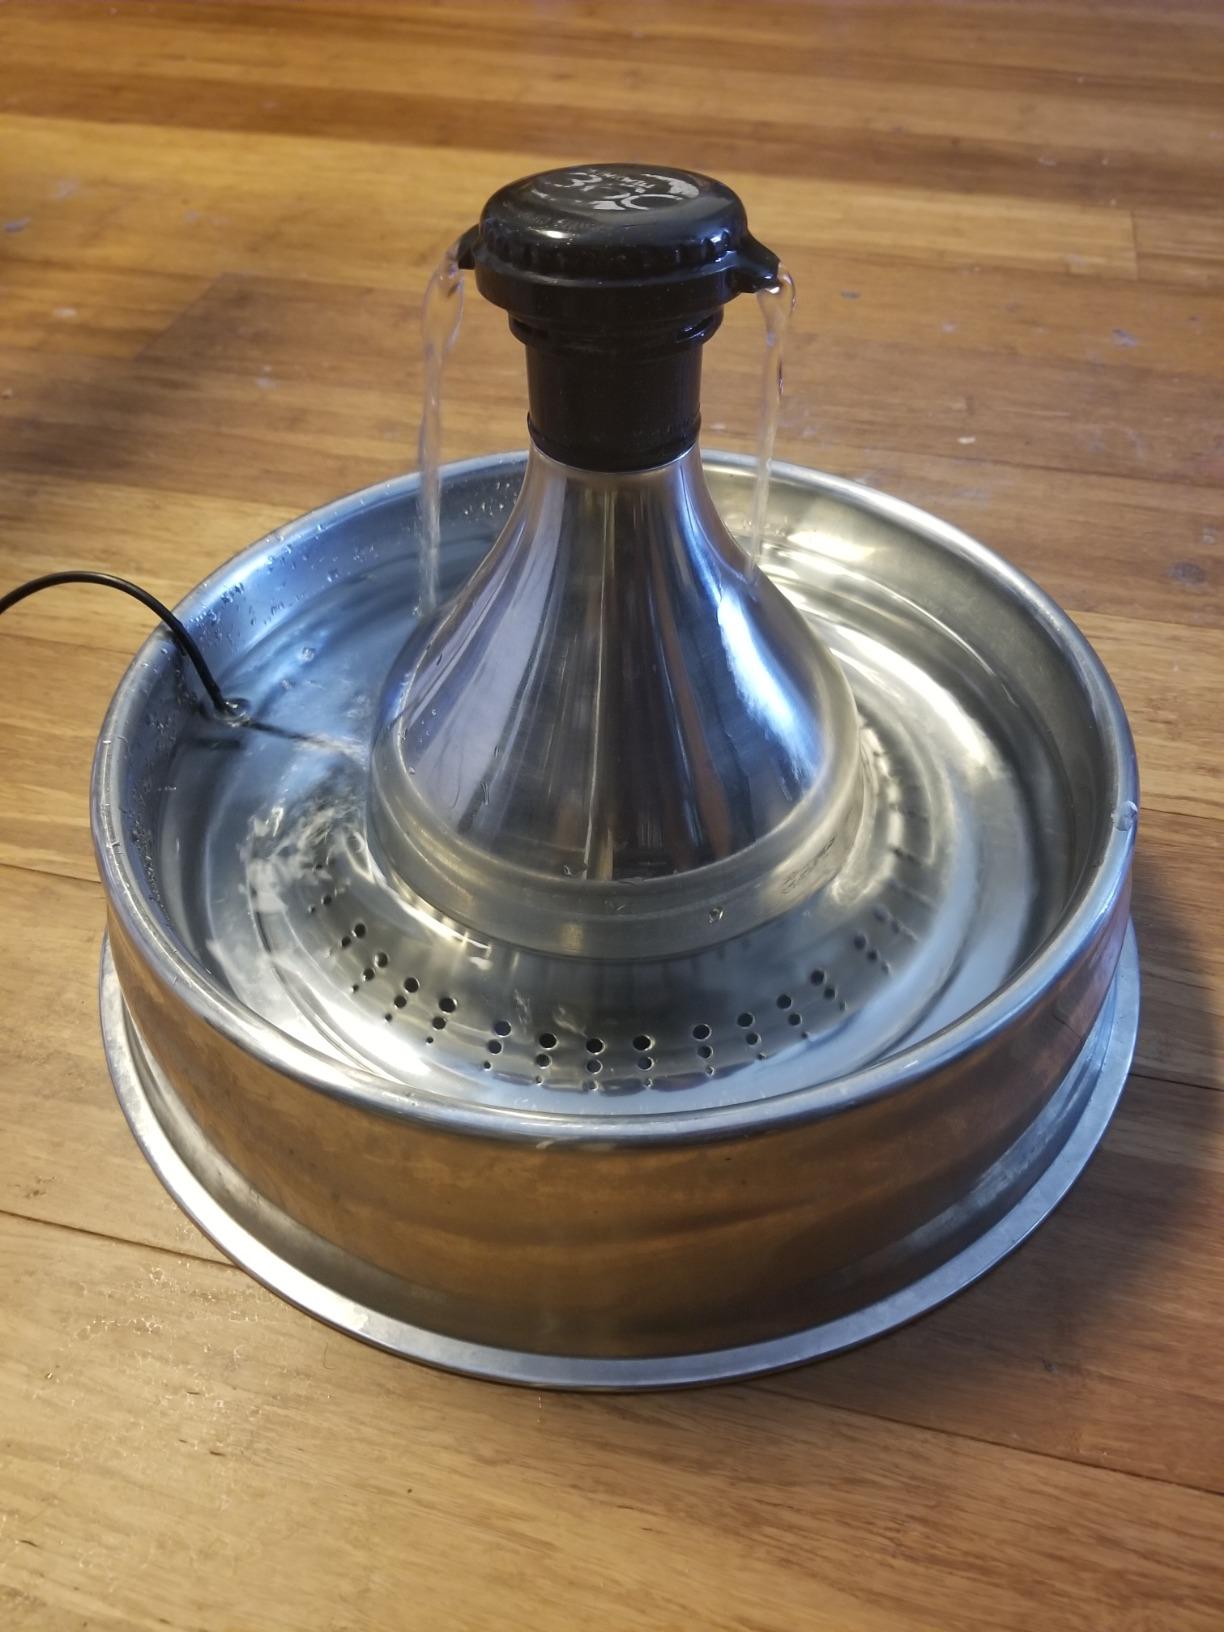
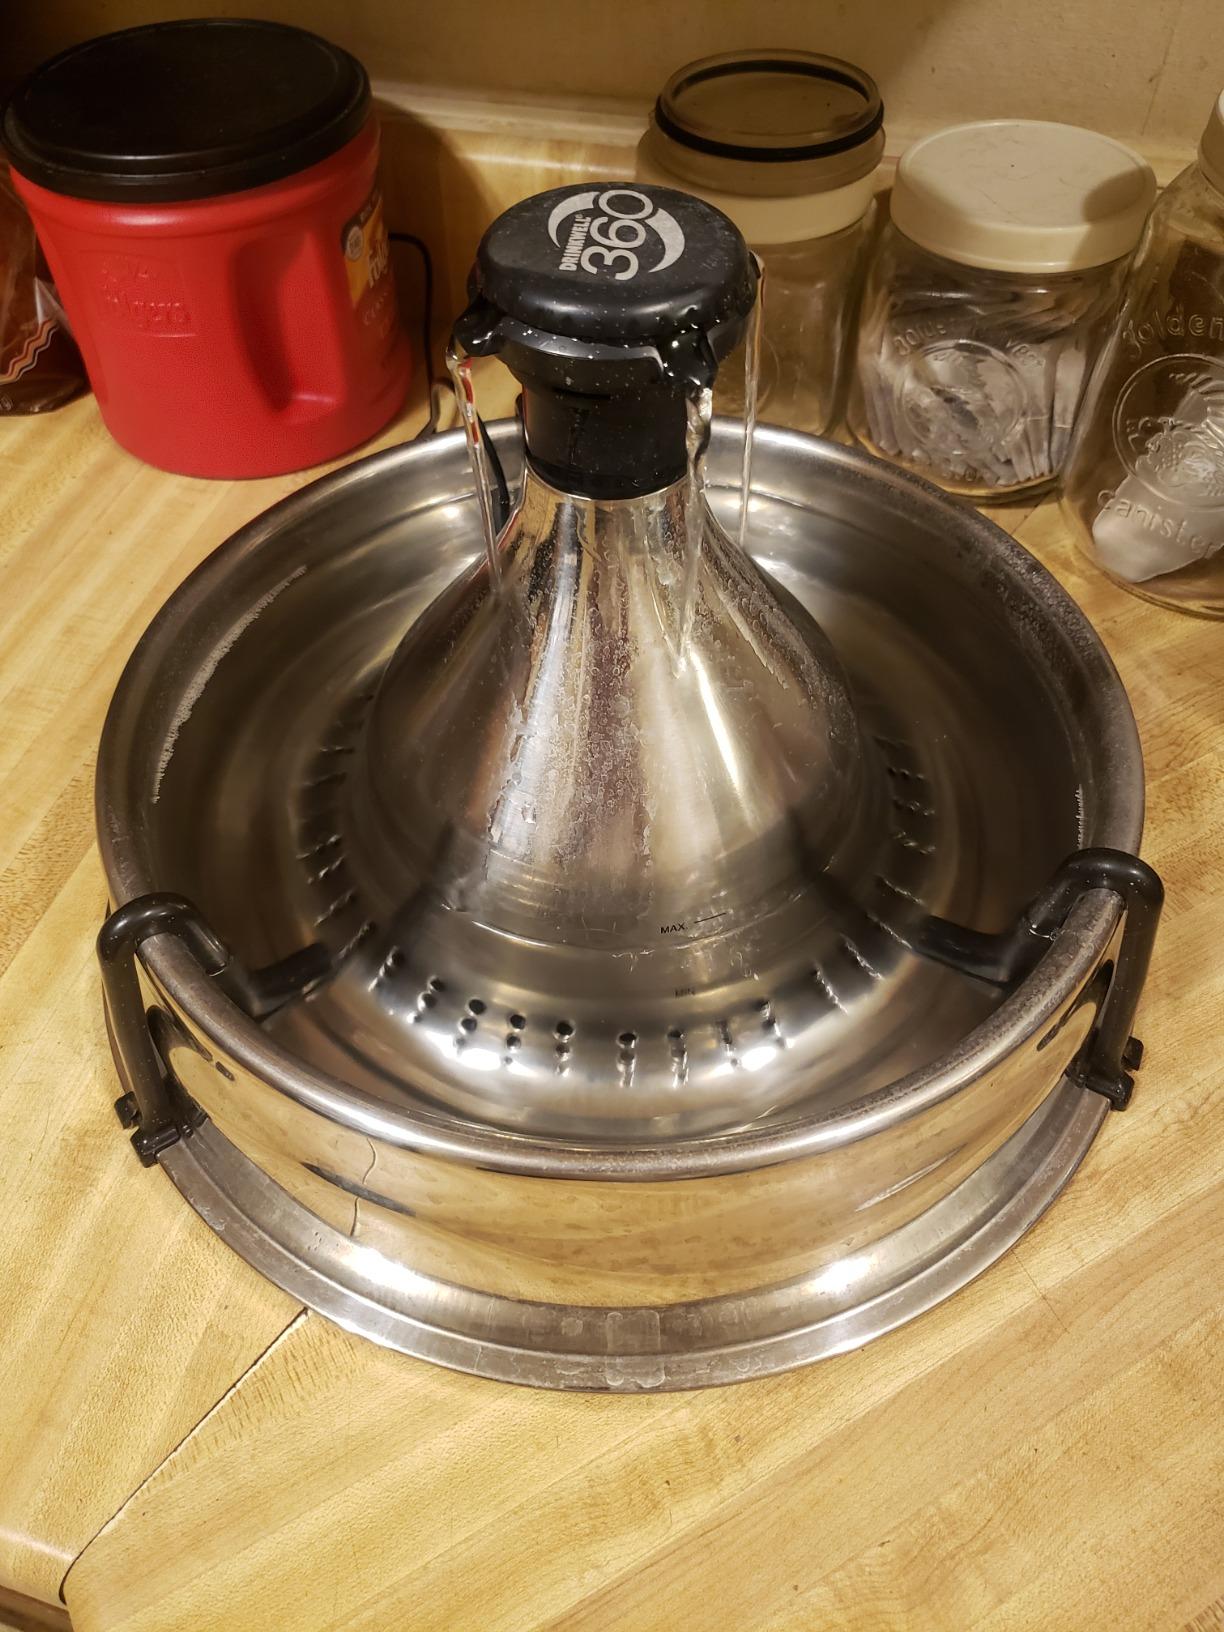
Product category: items_bowl
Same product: yes